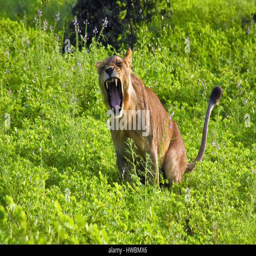
lion laying in the grasslands